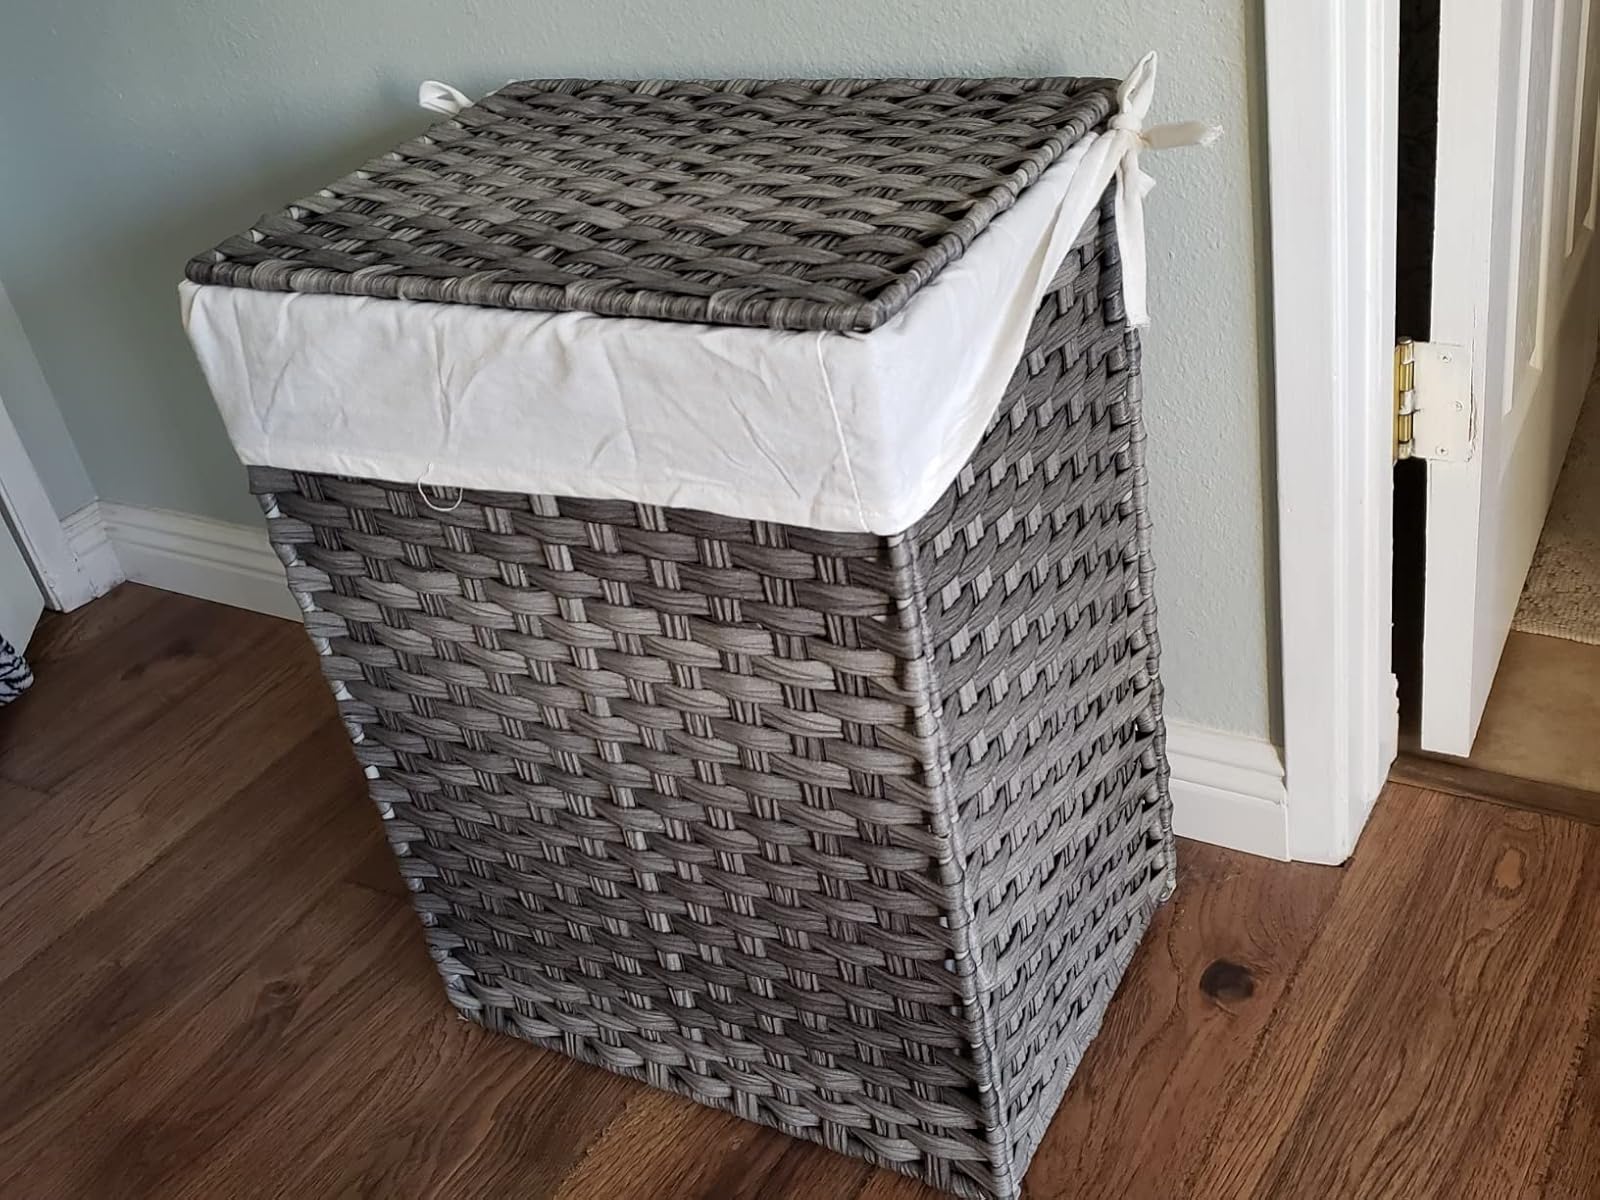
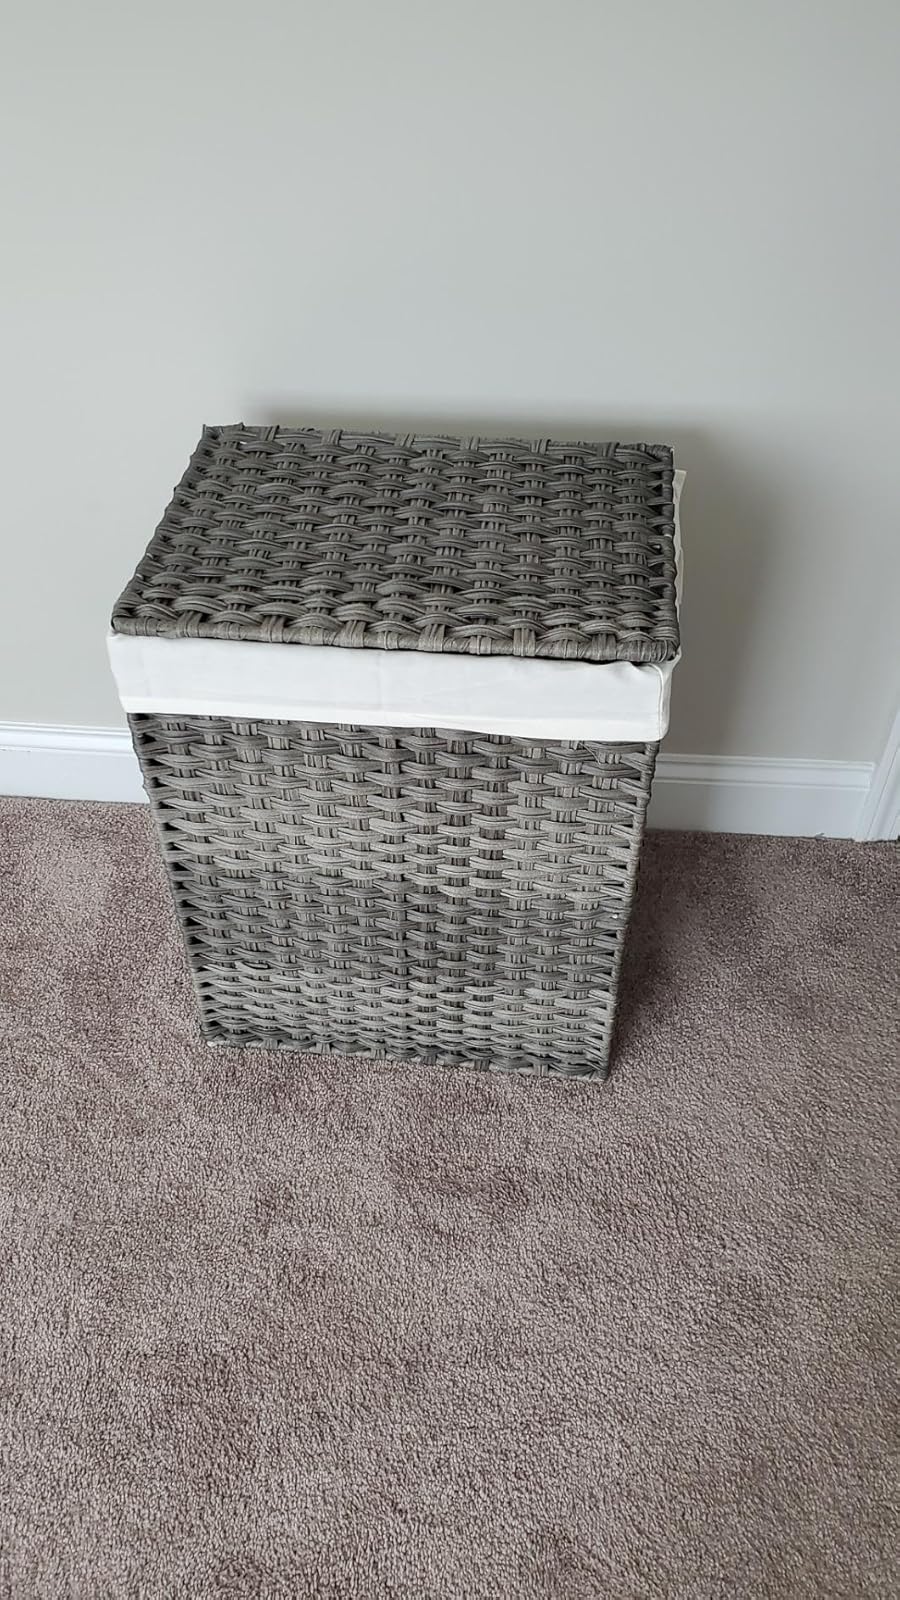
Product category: items_hamper
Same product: yes